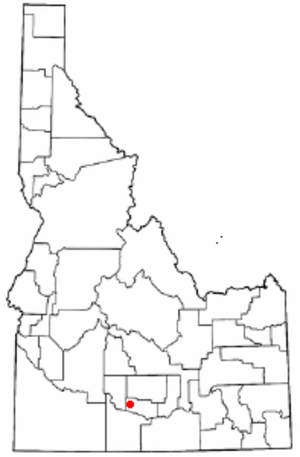
Jerome (Idaho)
Jeromes beliggenhed i Idaho
Jerome er en amerikansk by og administrativt centrum for det amerikanske county Jerome County i staten Idaho. I 2000 havde byen et indbyggertal på 7.780.